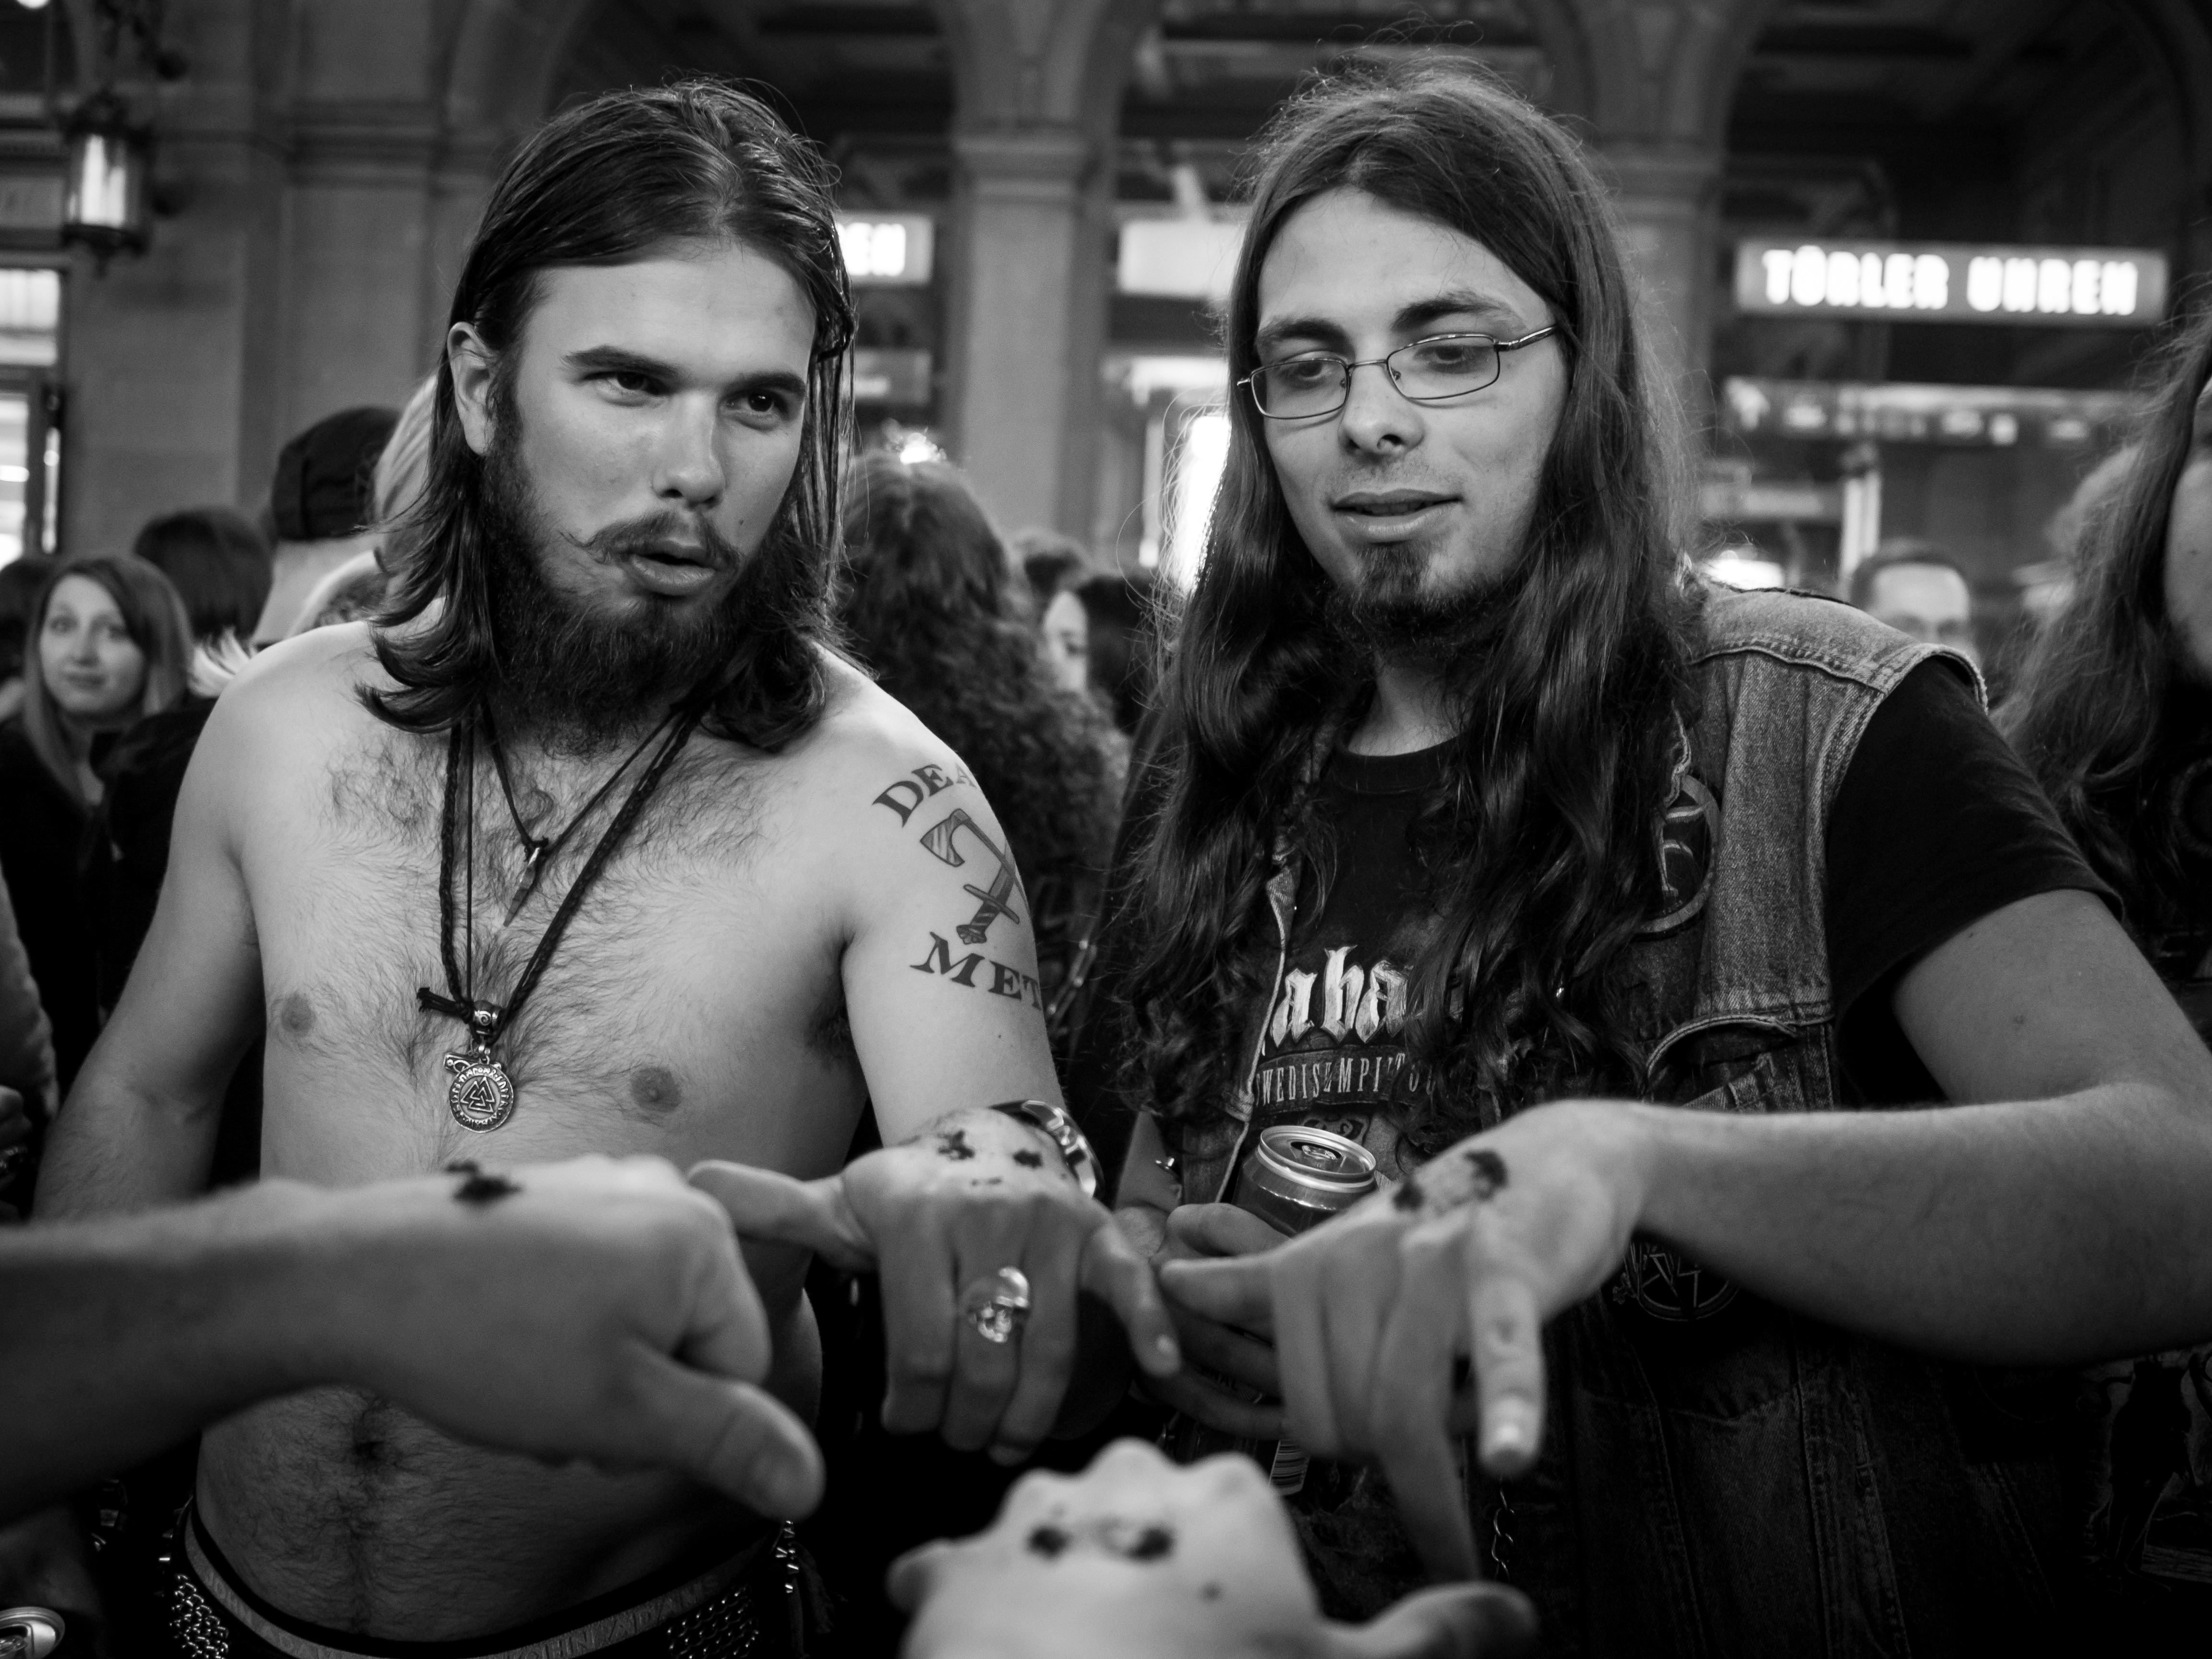
person, black and white, people, white, street, photography, crowd, black, monochrome, streetphotography, flickr, thomas, olympus, photograph, omd, fuji, leica, monochrom, leuthard, hcb, thomasleuthard, monochrome photography